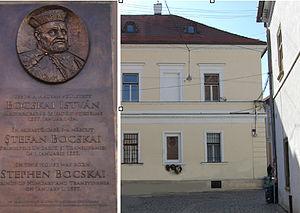
Plaque commémorative sur la maison natale de Bocskai István - Cluj-Napoca, Kolozsvar
Cette page recense de manière non exhaustive différentes plaques commémoratives situées à Cluj-Napoca/Kolozsvár, ville roumaine de Transylvanie.
Étienne Bocskai de Kismarja, né le 1ᵉʳ janvier 1557 à Kolozsvár et mort le 29 décembre 1606 à Kassa, est un noble hongrois, meneur de l’insurrection anti-Habsbourg de 1604 à 1606, et prince de Transylvanie de 1605 à sa mort.